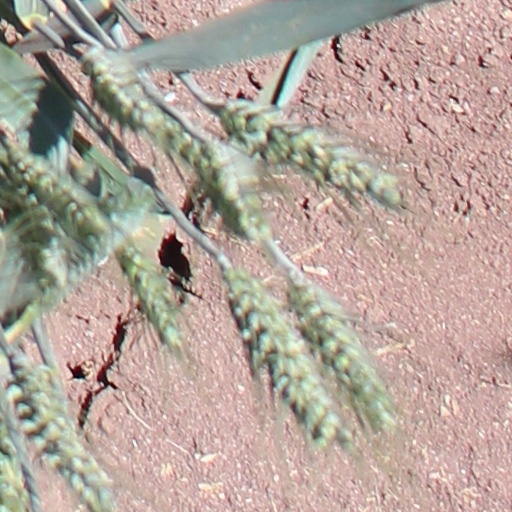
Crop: wheat